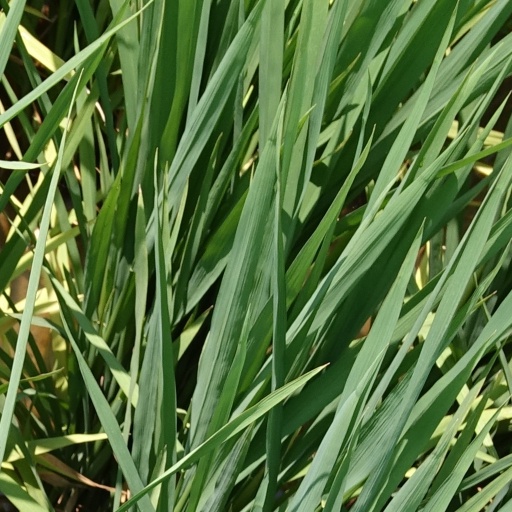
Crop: rice